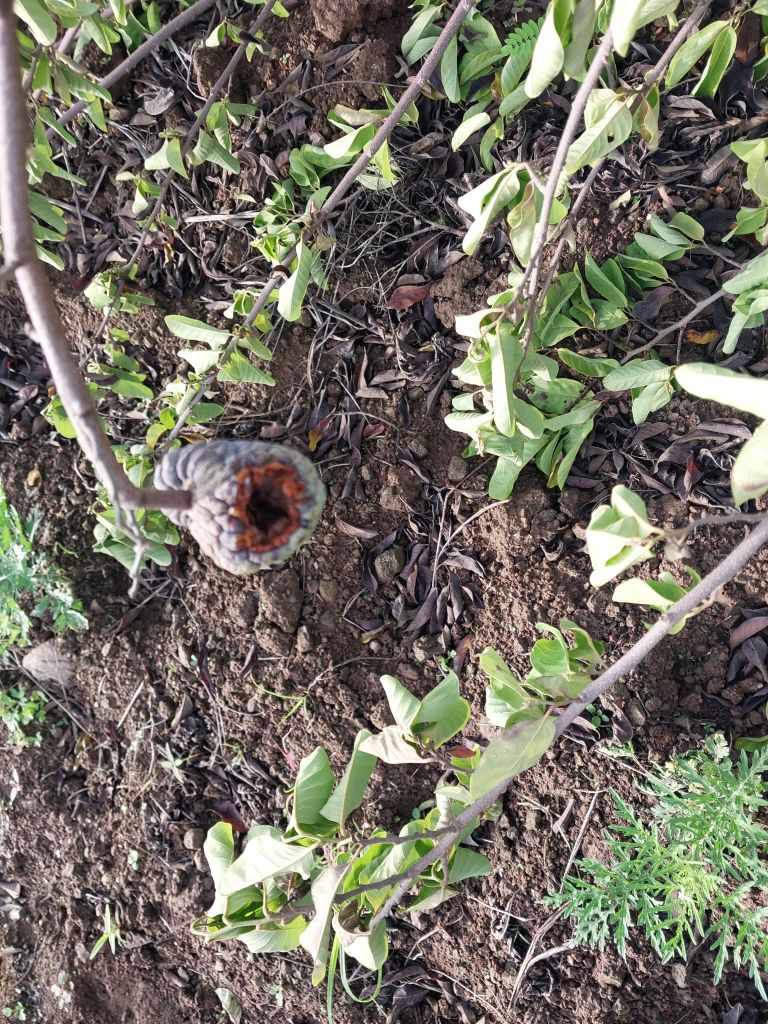
Disease label: Blank Canker